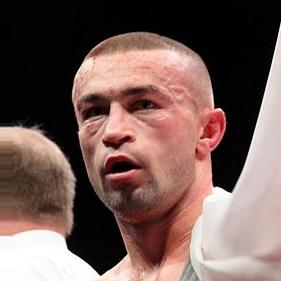
Age: 32